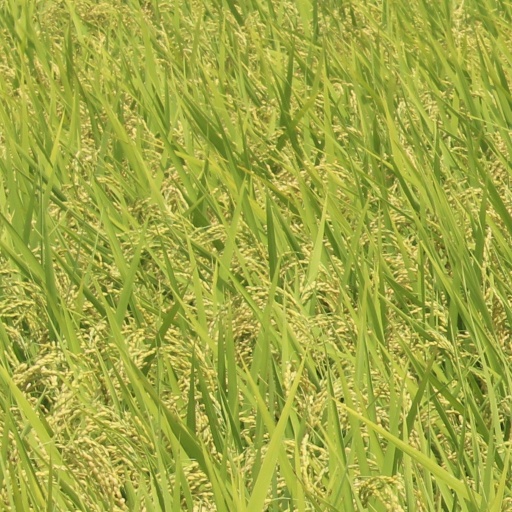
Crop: rice